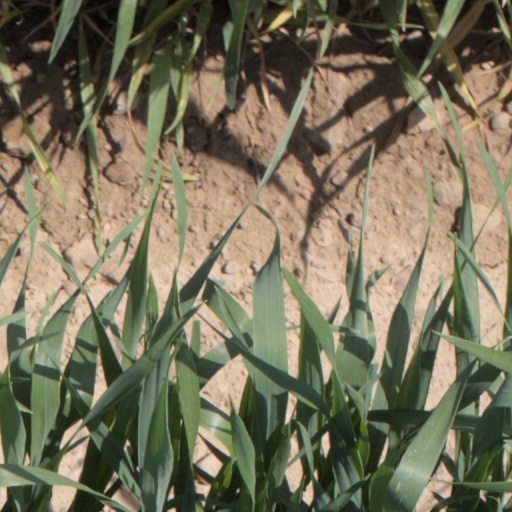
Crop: wheat